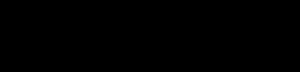
Algegift
Den kemiske struktur af okadainsyre
Algegifte eller algetoxiner er giftstoffer som visse alger danner. De dannes af blågrønalger, furealger og visse andre mikroalger, der kan være en sundhedsrisiko for mennesker og dyr, både gennem fødekæden, ved opblomstring af algevækst i badevandet og gennem overfladevand, der bliver brugt som drikkevand. Igennem fødekæden kan de toksin-producerende alger forgifte muslinger og være årsag til skaldyrsforgiftning.